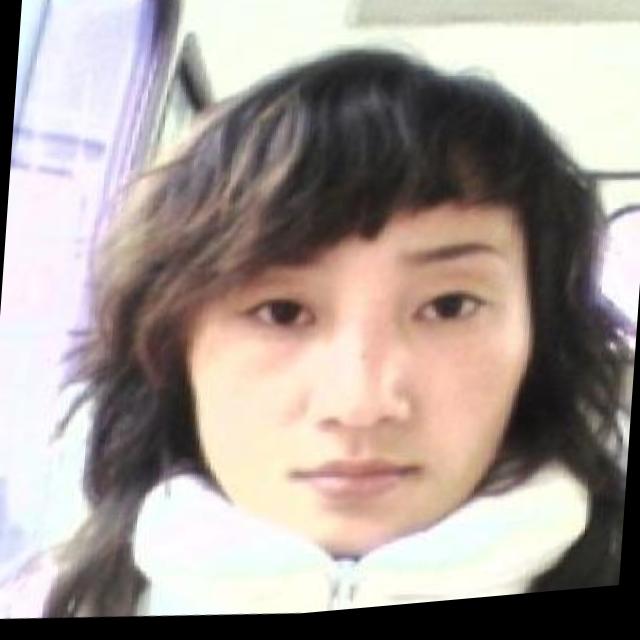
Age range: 21-44